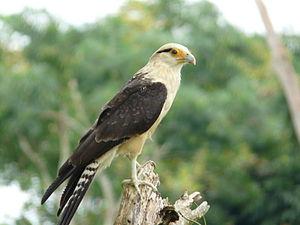
Le Caracara à tête jaune est une espèce de rapaces diurnes d'Amérique du Sud tropicale.
La province de Misiones est une province d'Argentine située dans le nord-est du pays. Elle est bordée à l'ouest par le Paraguay, à l'est du nord au sud par le Brésil et au sud-ouest par la province de Corrientes.